B.J. Penn

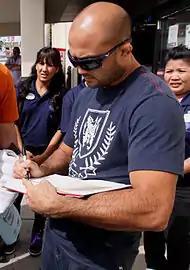
Penn autographing a copy of his autobiography, "Why I Fight"

His nickname "B.J." is a shortened version of another nickname "Baby Jay", which itself derives from the fact that Penn is the last of three brothers named "Jay Dee Penn". B.J.'s father, who is Irish and English, named 3 of his 4 children "Jay Dee", while the fourth is Reagan. In order to avoid confusion each of the sons named "Jay Dee" goes by a nickname: "Jay" (Jay Dee Penn), "Jay Dee" (Jay Dee Penn II), and "Baby Jay" (Jay Dee Penn III). Penn's mother, Lorraine Shin, is of Hawaiian and Korean descent.